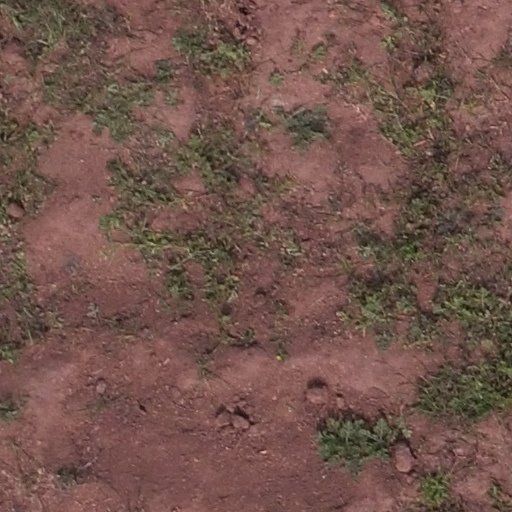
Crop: maize; corn